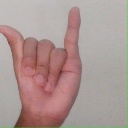
अक्षर: य